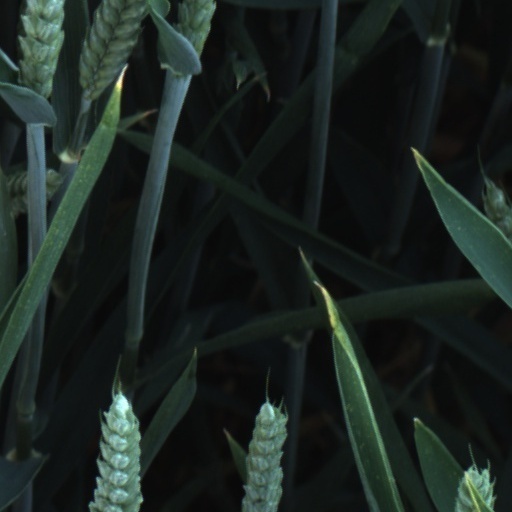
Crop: wheat